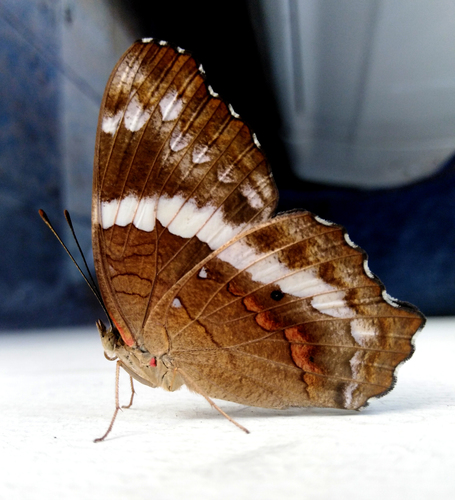
Scientific name: Anartia fatima
Common name: Banded peacock
Family: Nymphalidae
Order: Lepidoptera
Pollinator type: Primary pollinator
Habitat: Open areas and gardens
Geographic range: South America
Conservation status: Least Concern